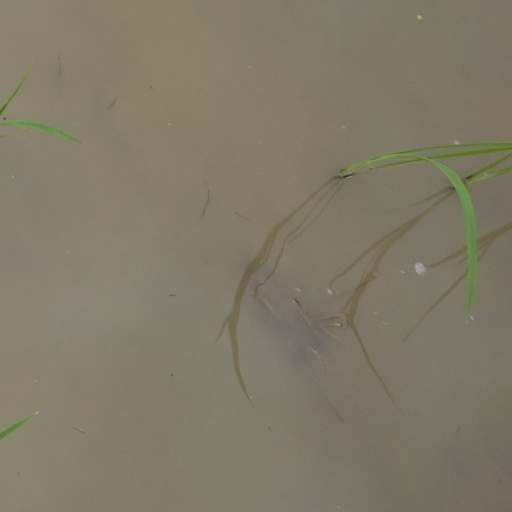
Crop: rice